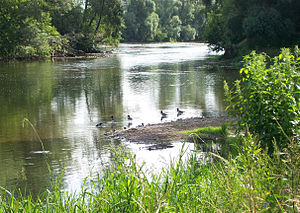
Sim (flod)
Sim (flod)
Sim er en flod i Tjeljabinsk oblast og den autonome republik Basjkortostan i Rusland. Den er en biflod til Belaja.